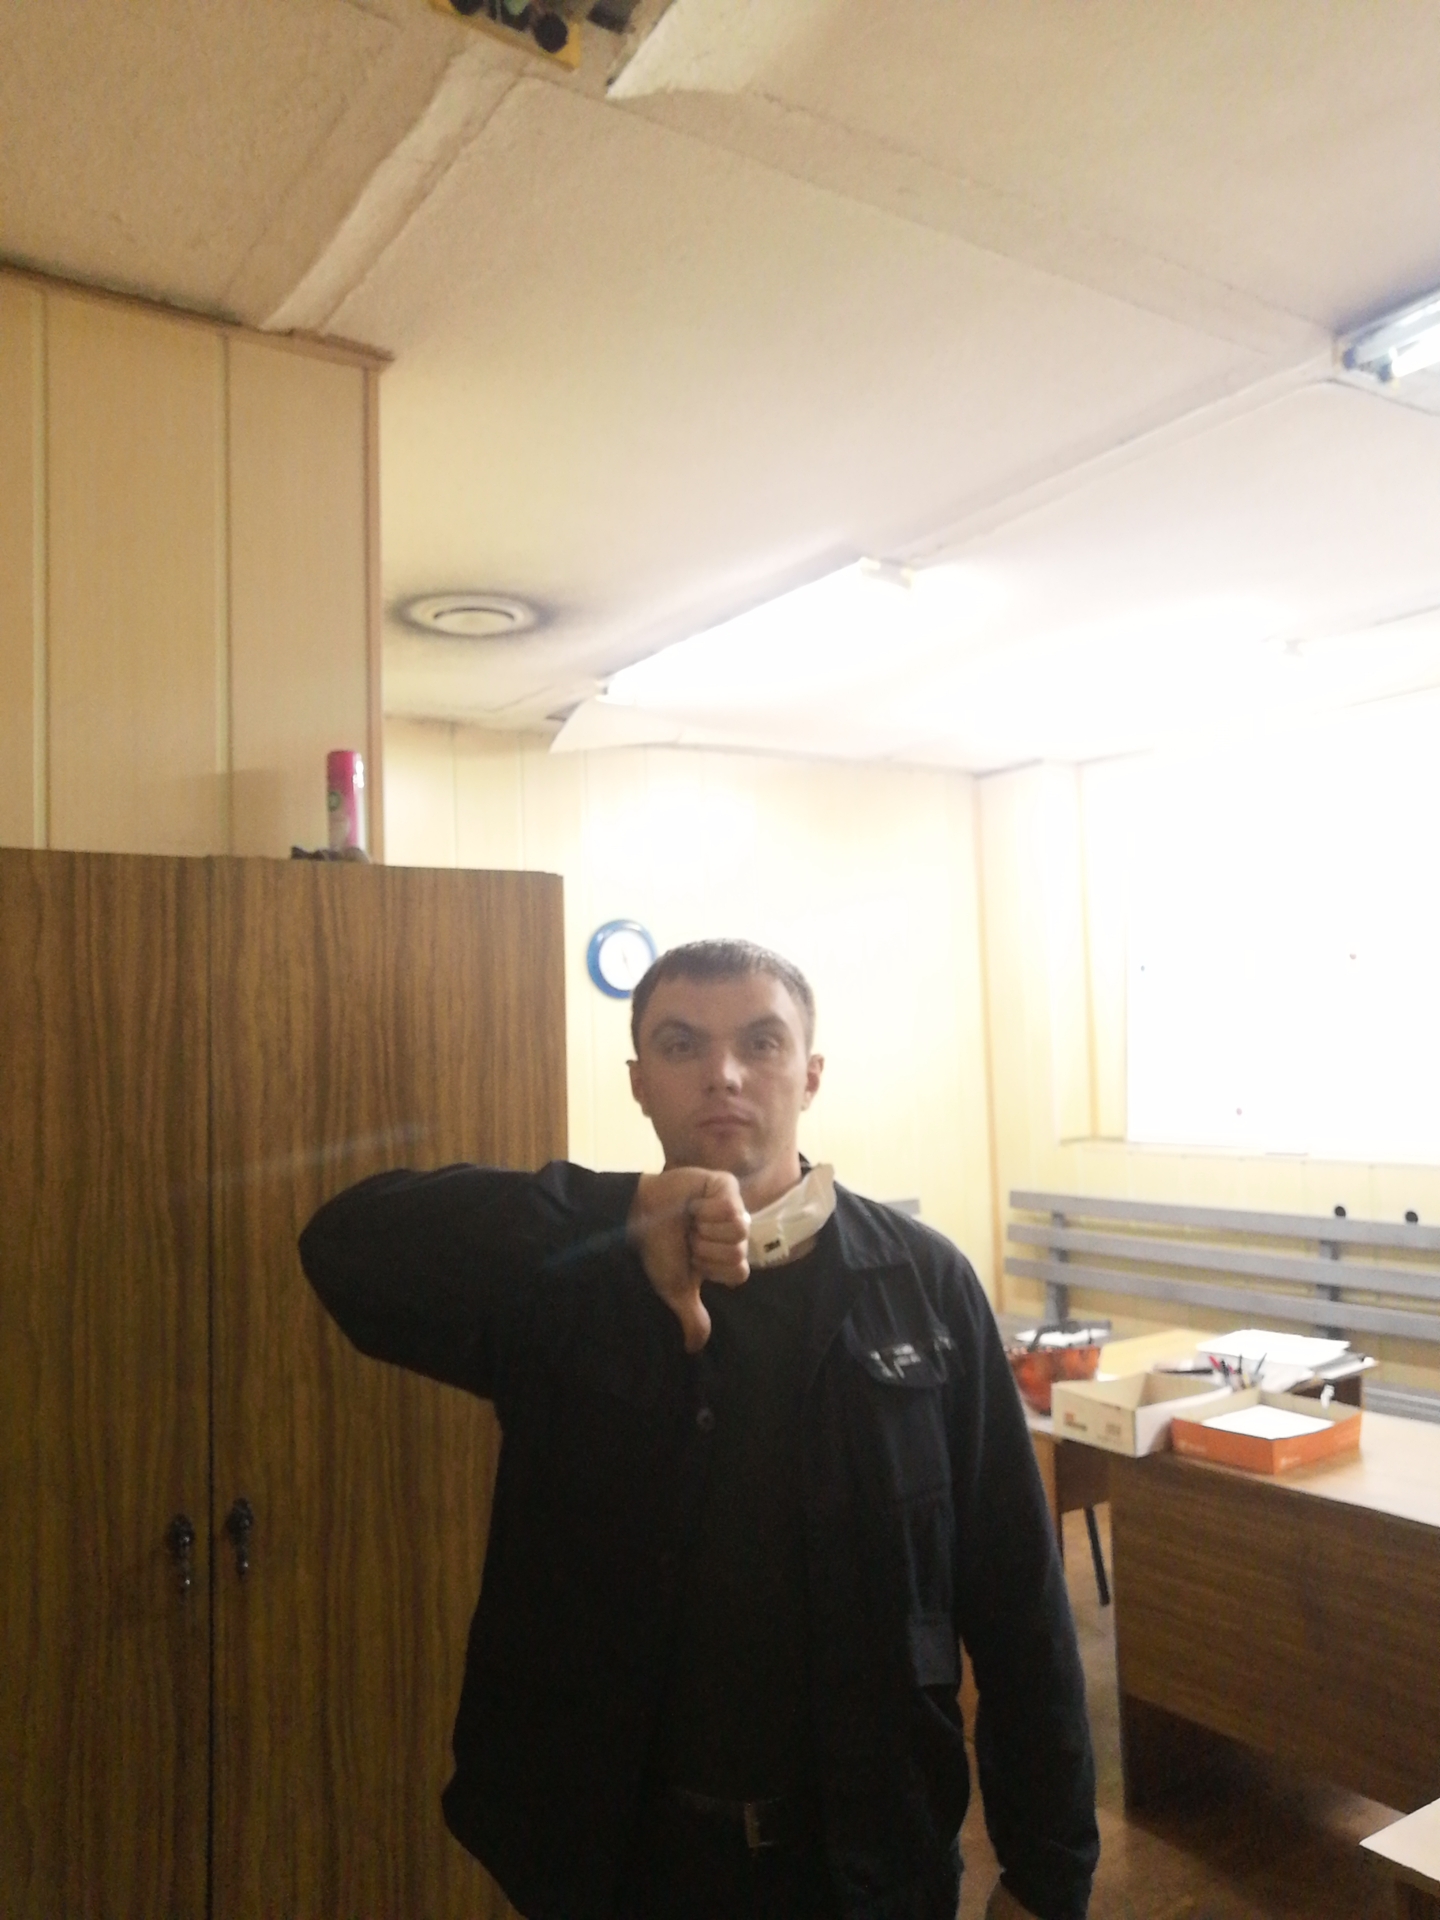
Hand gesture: dislike